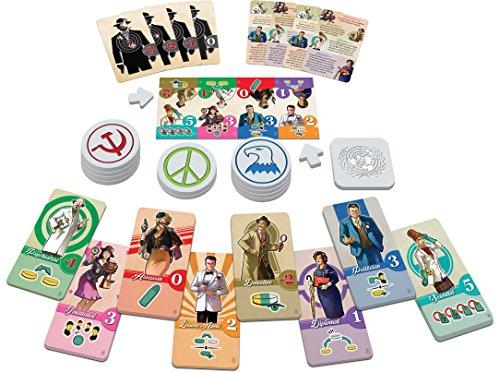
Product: Secrets
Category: Toys & Games | Games & Accessories | Board Games
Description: A team game of secret identities to maximize tension.
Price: $14.49
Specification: ProductDimensions:7.7x1.3x4.1inches|ItemWeight:14.1ounces|ShippingWeight:14.4ounces(Viewshippingratesandpolicies)|DomesticShipping:ItemcanbeshippedwithinU.S.|InternationalShipping:ThisitemcanbeshippedtoselectcountriesoutsideoftheU.S.LearnMore|ASIN:B074MJKXB5|Itemmodelnumber:SEC01|Manufacturerrecommendedage:13-15years